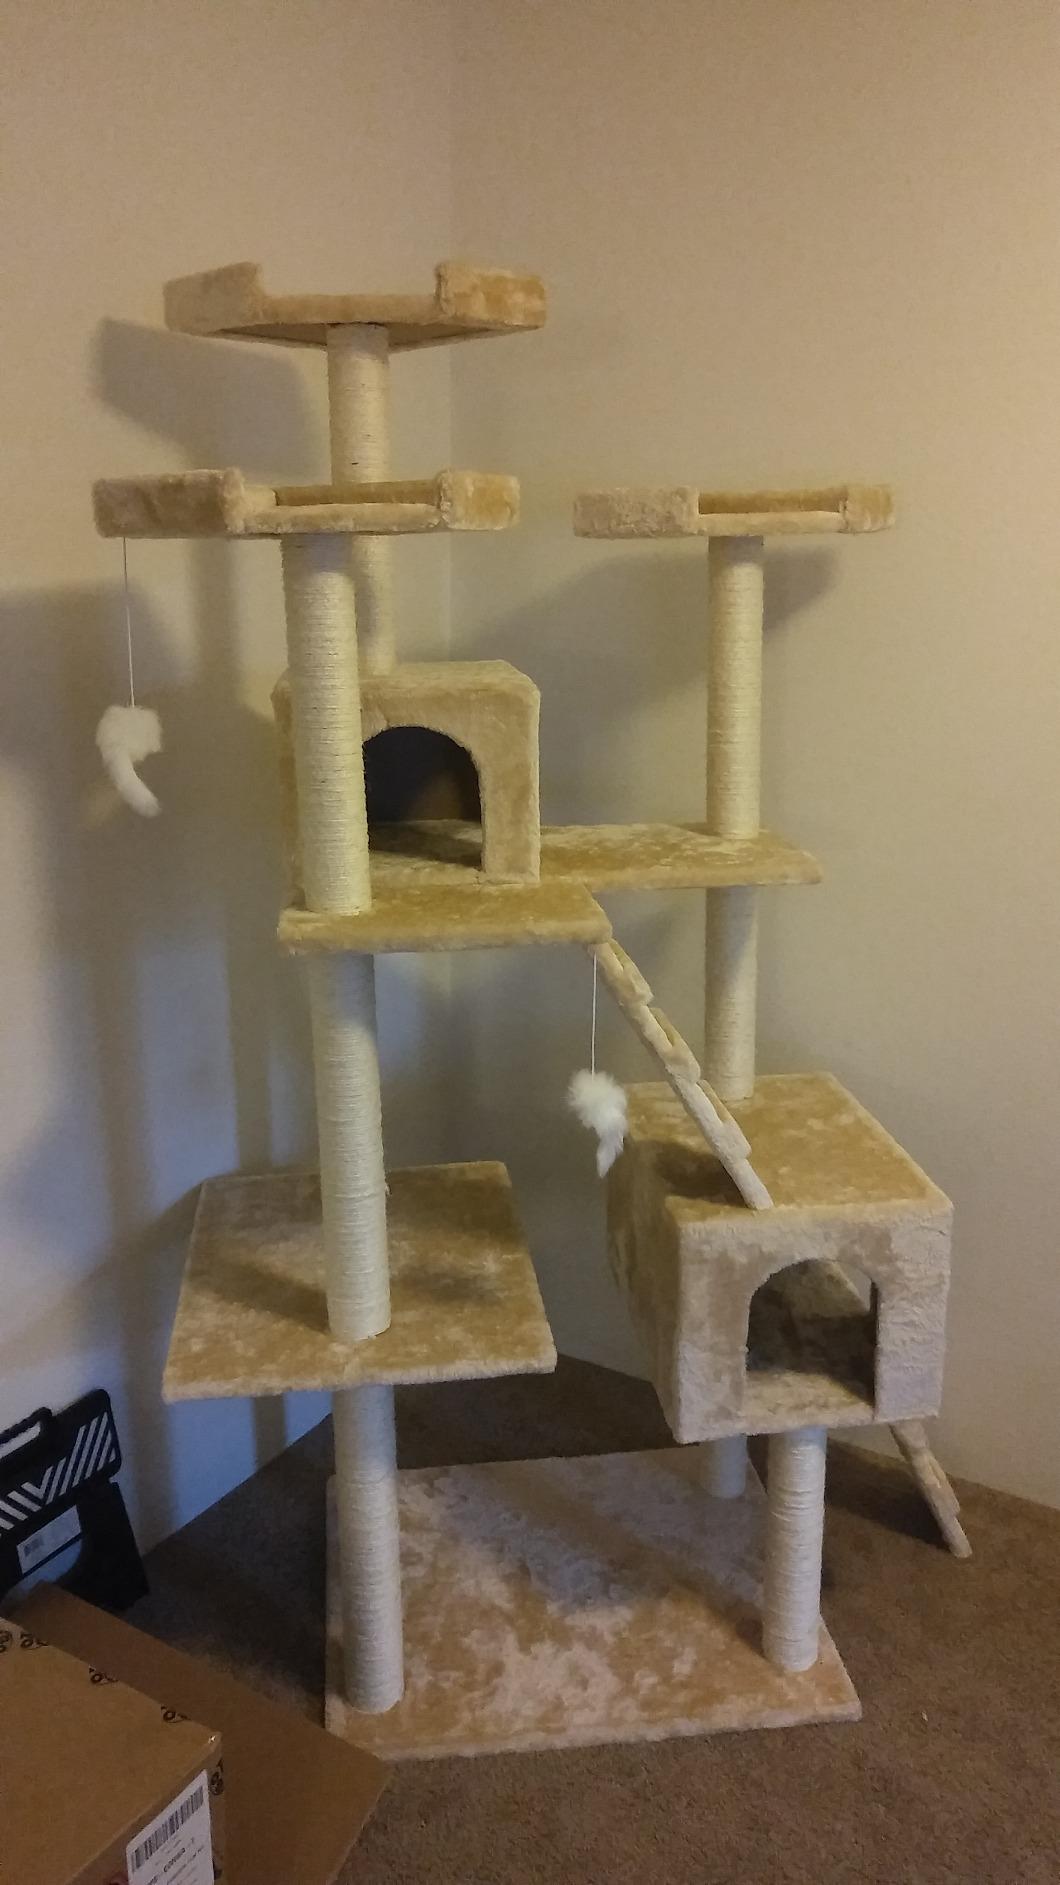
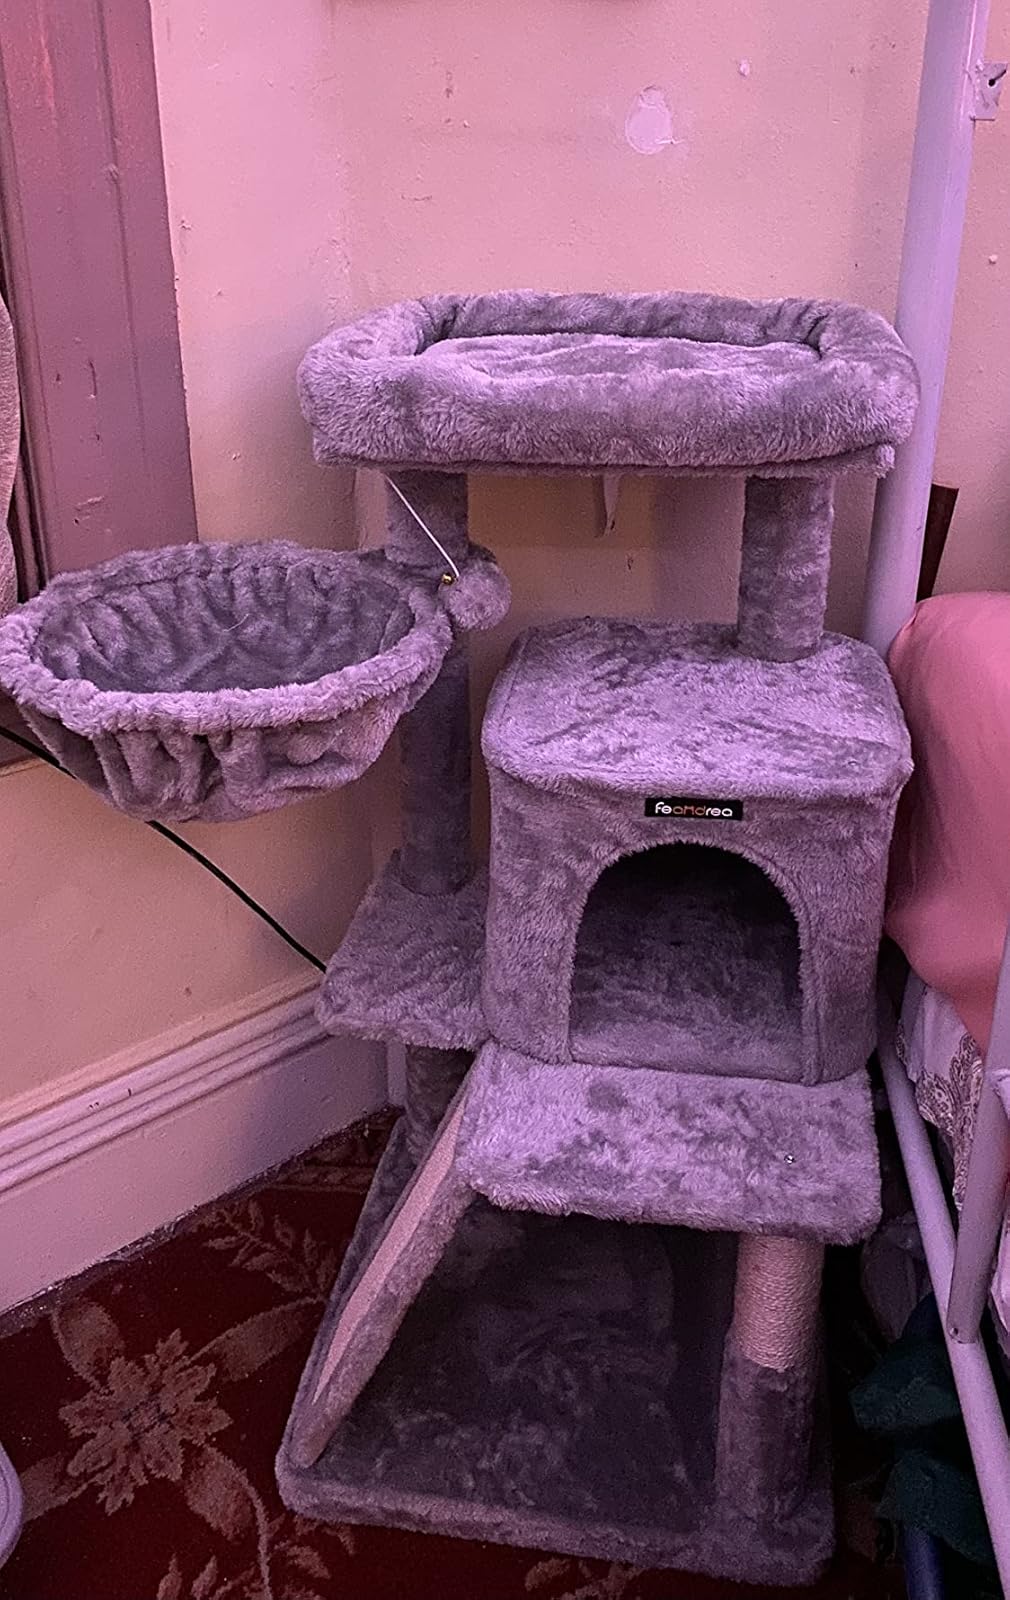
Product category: items_cat tree
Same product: no